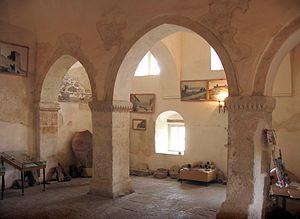
Soudak est une ville de Crimée, et une station balnéaire sur la mer Noire. Sa population s'élevait à 15 457 habitants en 2013.